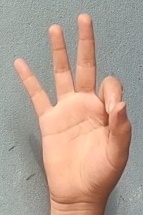
ASL sign: 9